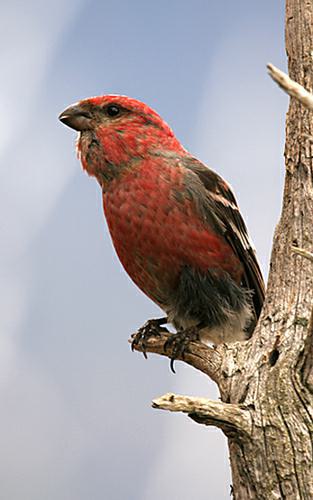
A photo of a pine grosbeak